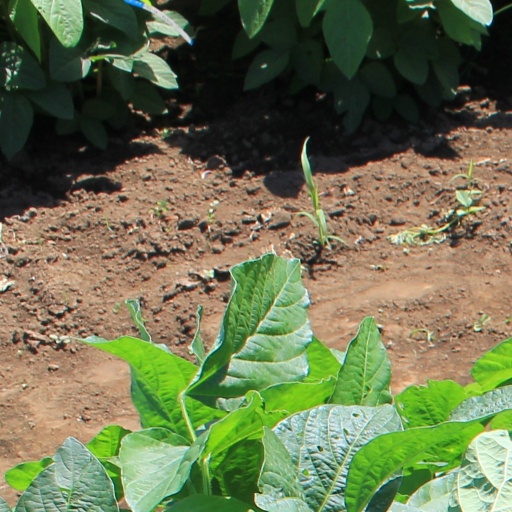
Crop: soybean